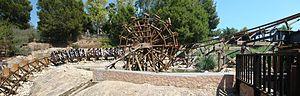
El Diablo - Tren de la Mina sont des montagnes russes de type train de la mine situées au parc PortAventura Park, à Salou, en Espagne. Elles ont ouvert le 1ᵉʳ mai 1995, en même temps que le parc.